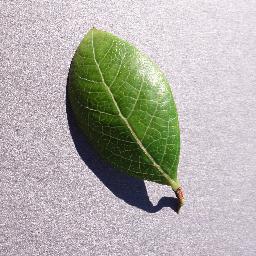
Label: Blueberry___healthy